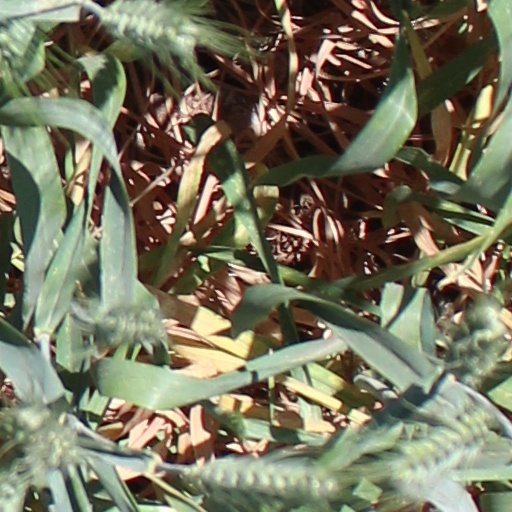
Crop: wheat